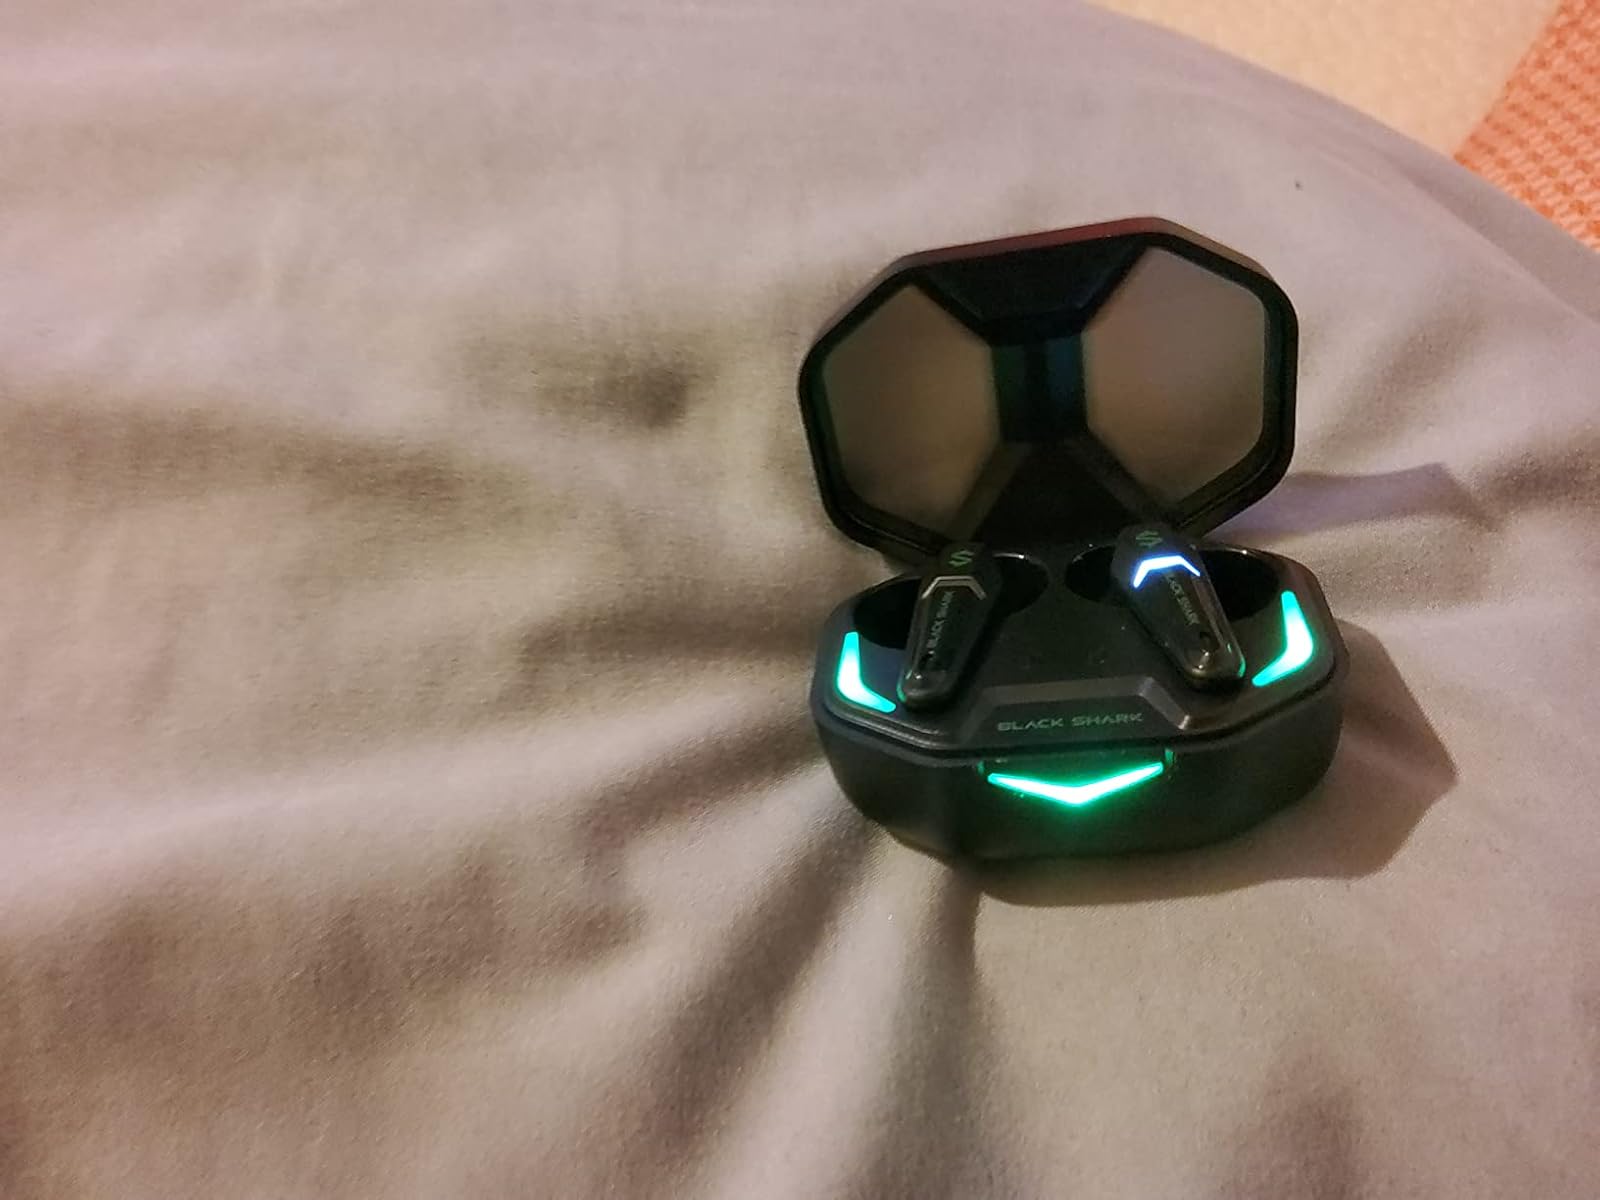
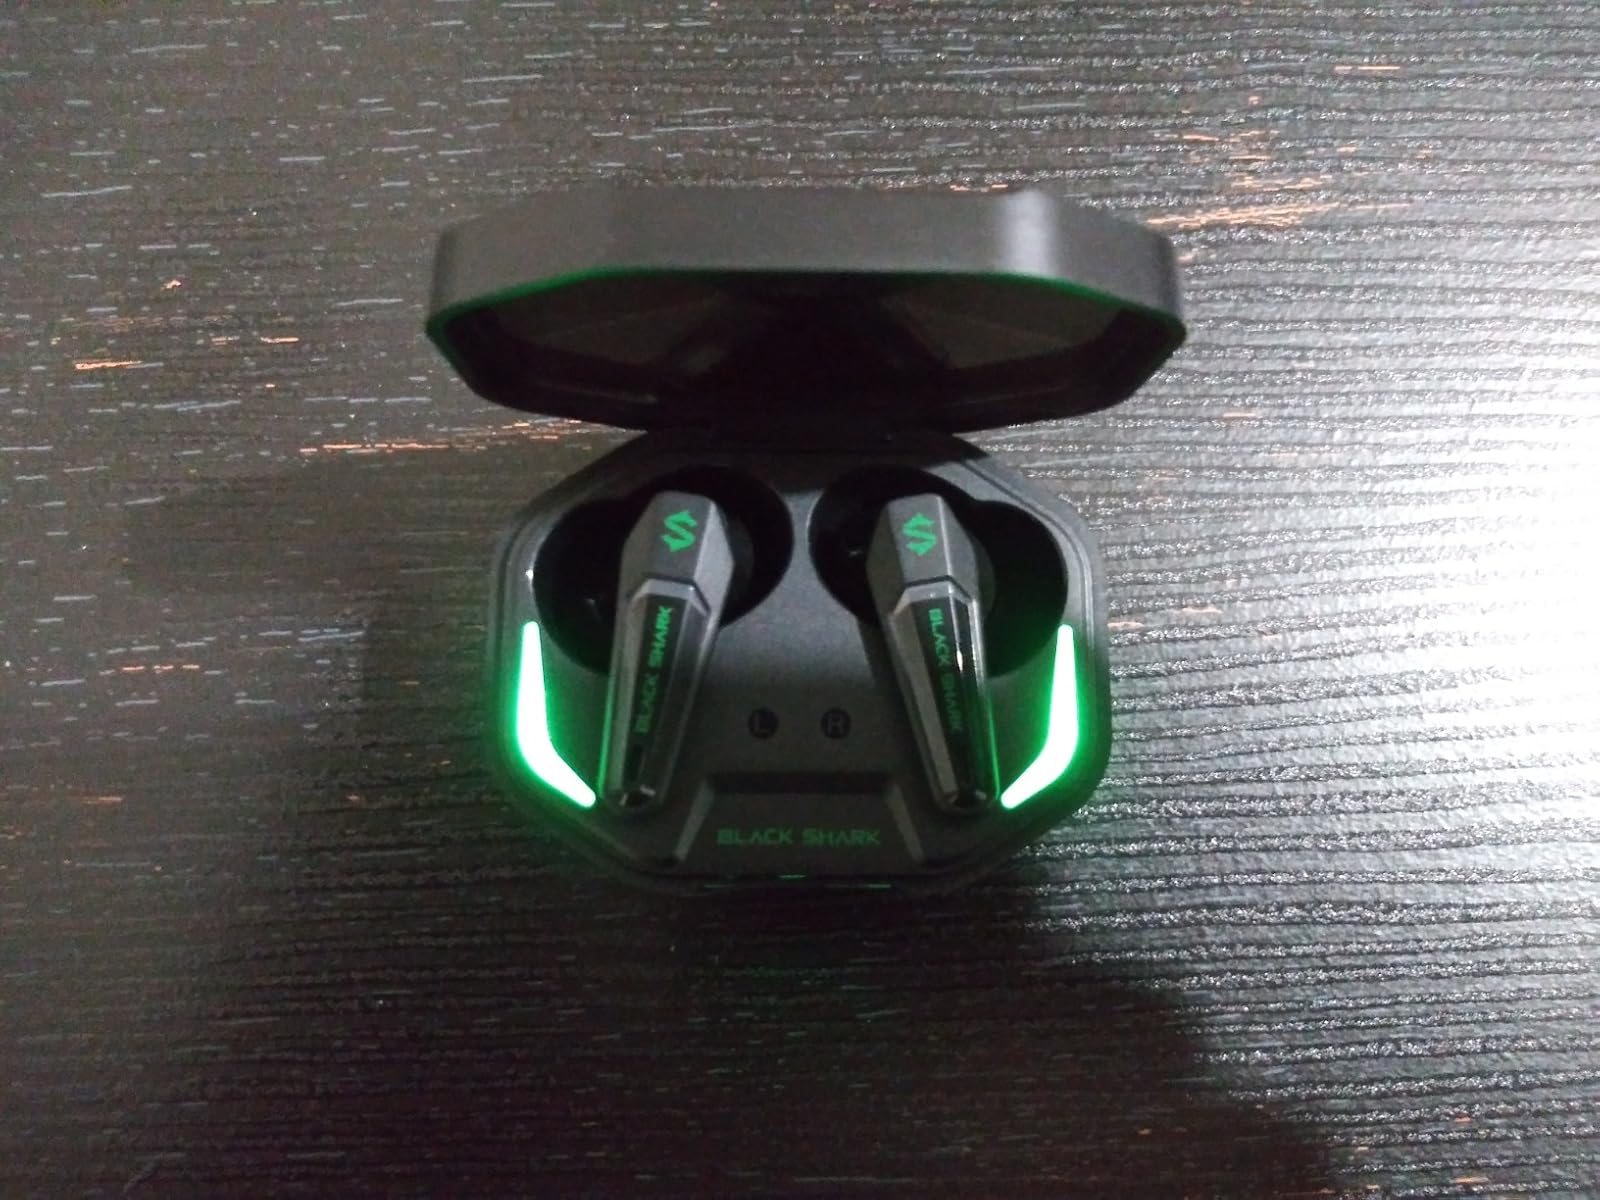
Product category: earbuds
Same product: yes